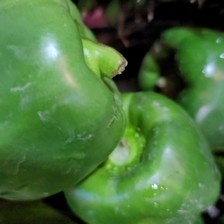
Label: capsicum